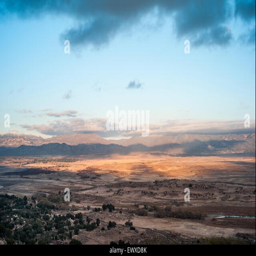
elevated view over a mountain range with warm evening light , blue sky and clouds